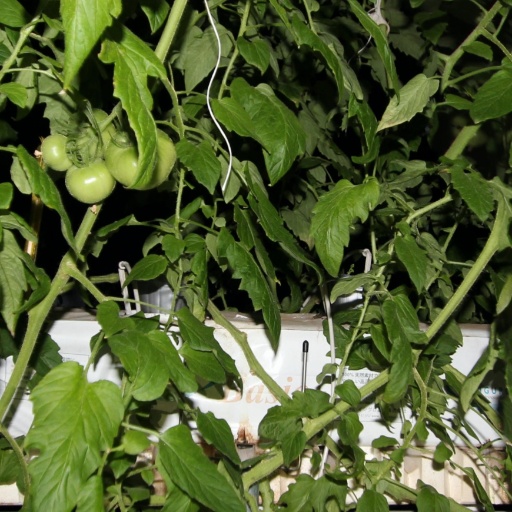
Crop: tomato